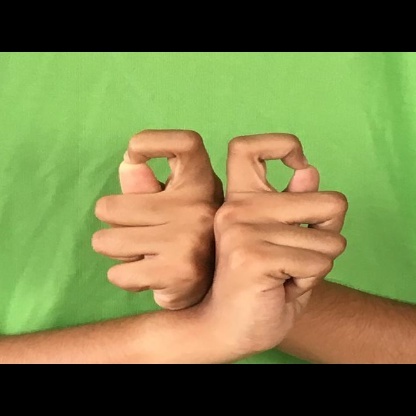
Mudra: Berunda